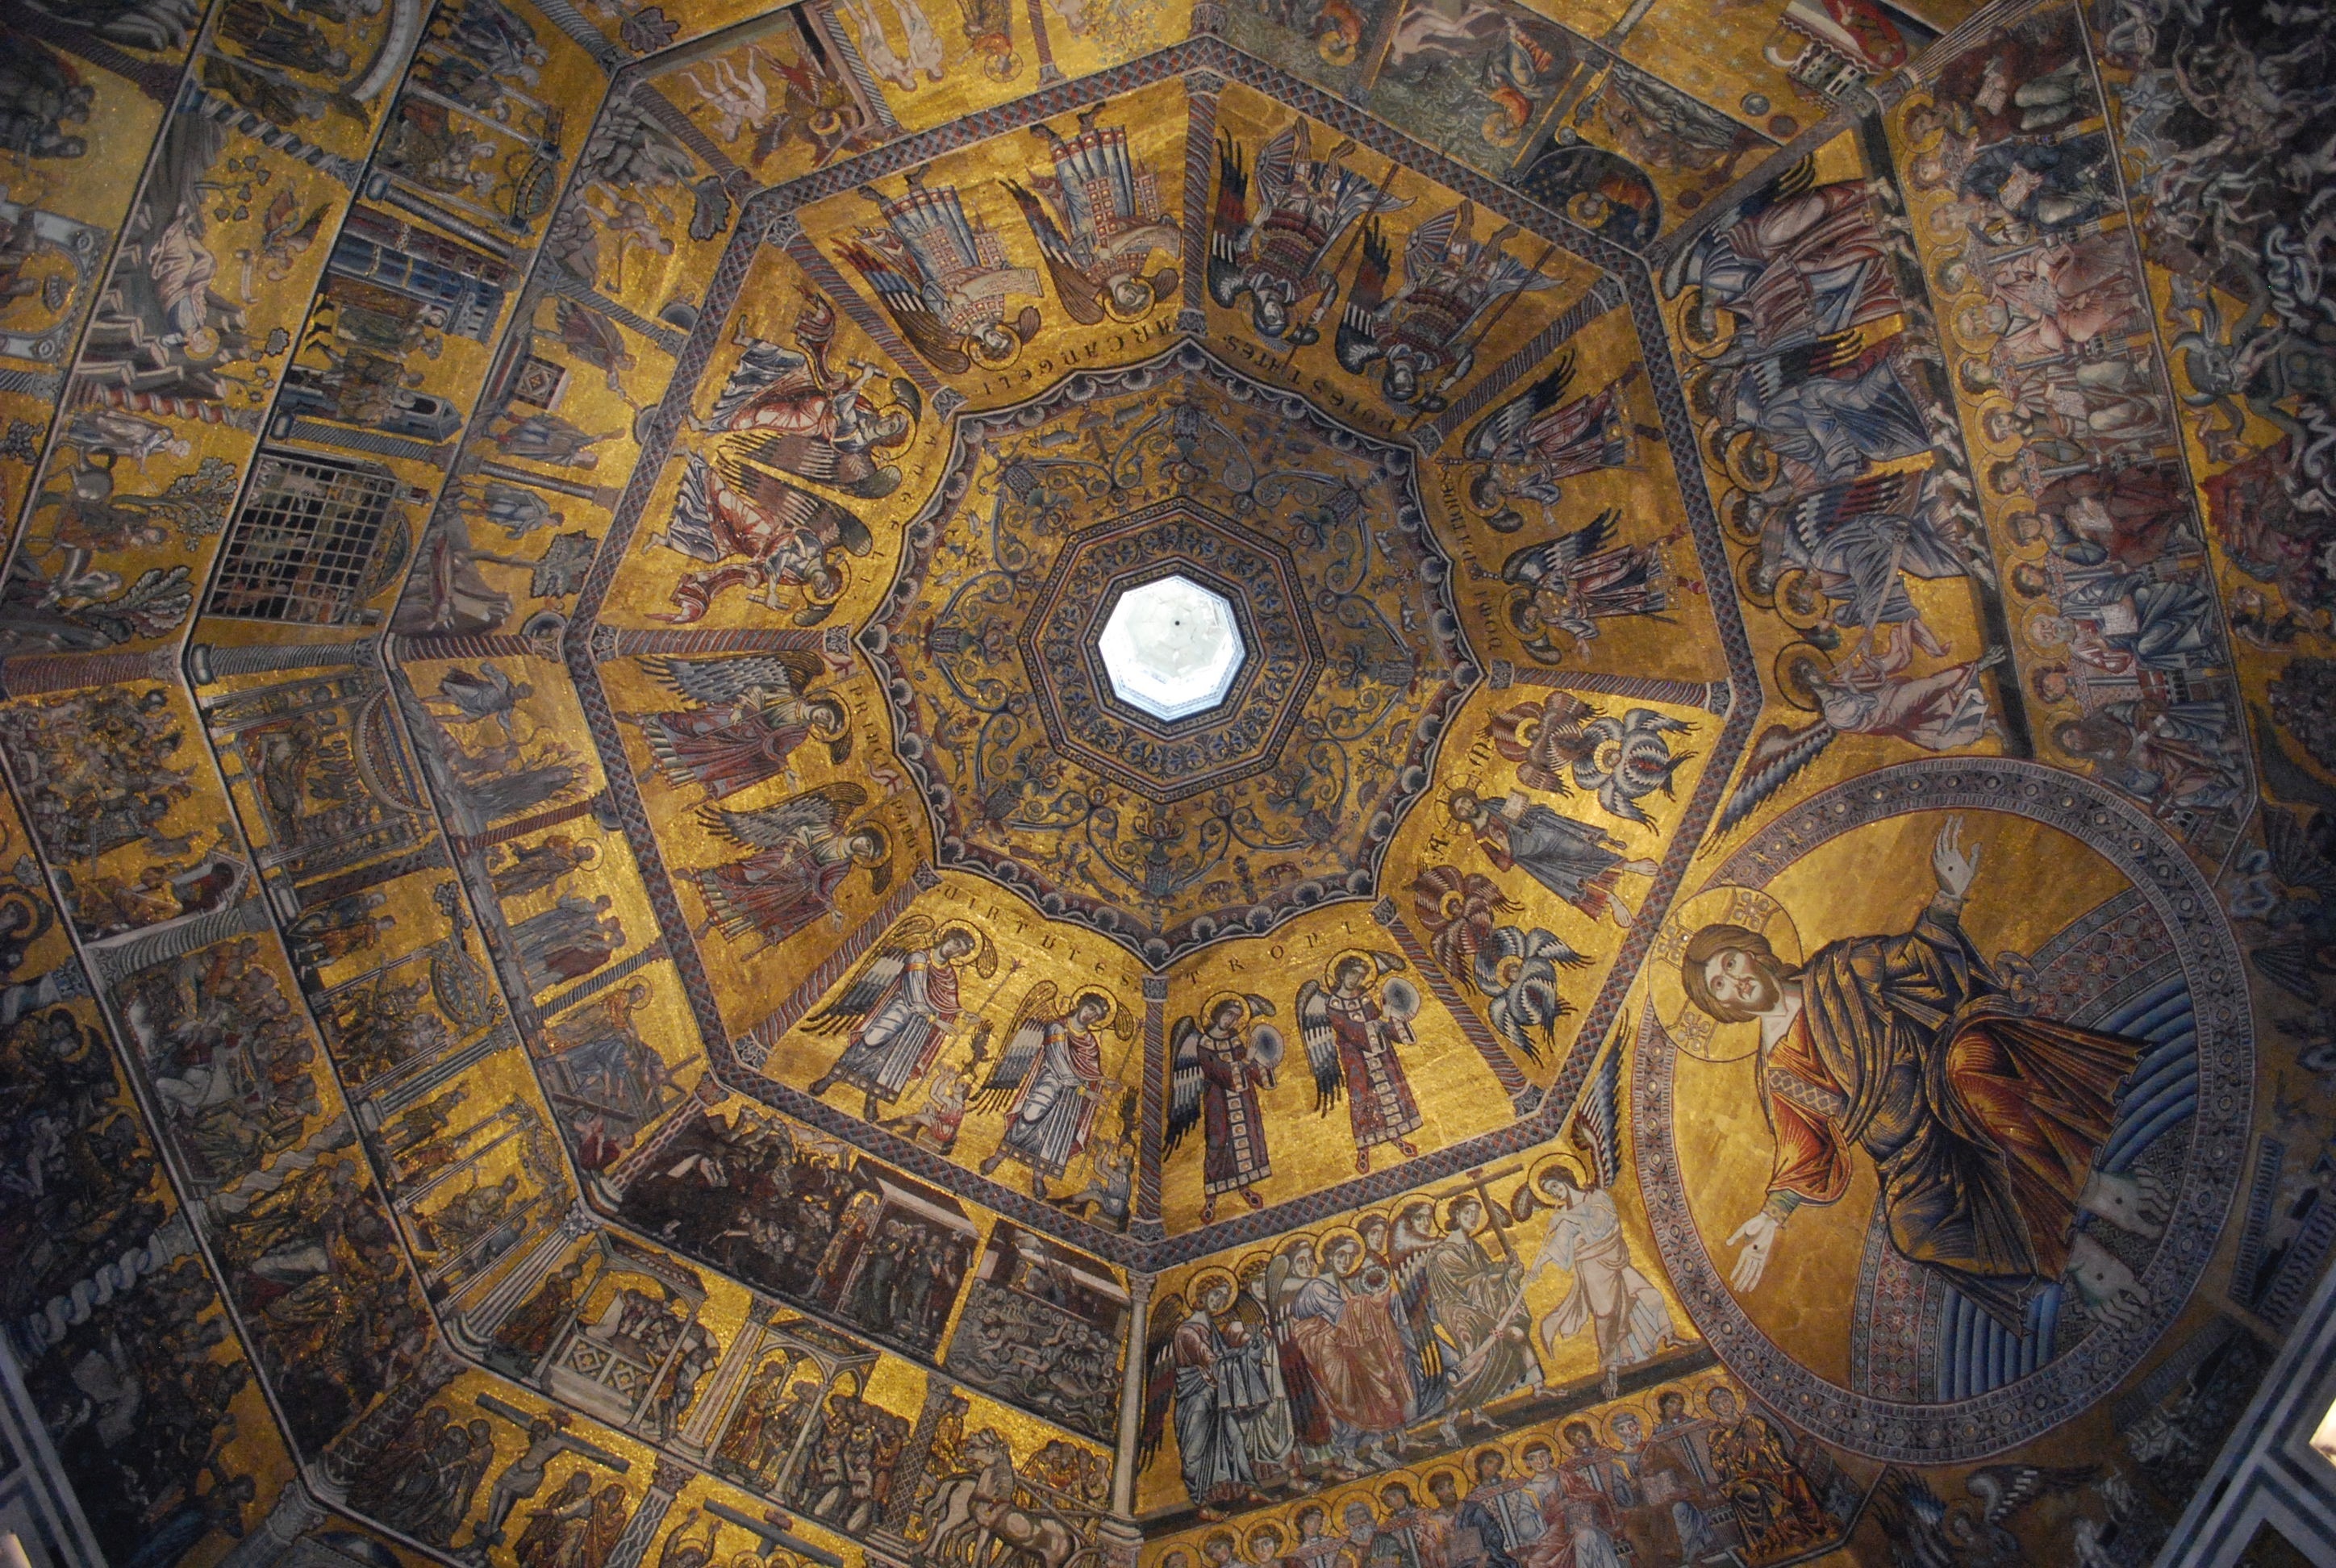
building, cathedral, baptistery, art, symmetry, mosaic, vault, basilica, dome, carving, flooring, archaeological site, ancient history